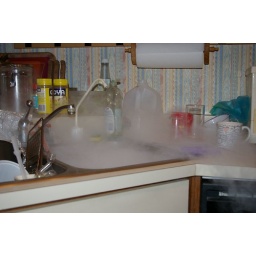
Fun with science: dry ice sublimating under water in the kitchen sink.